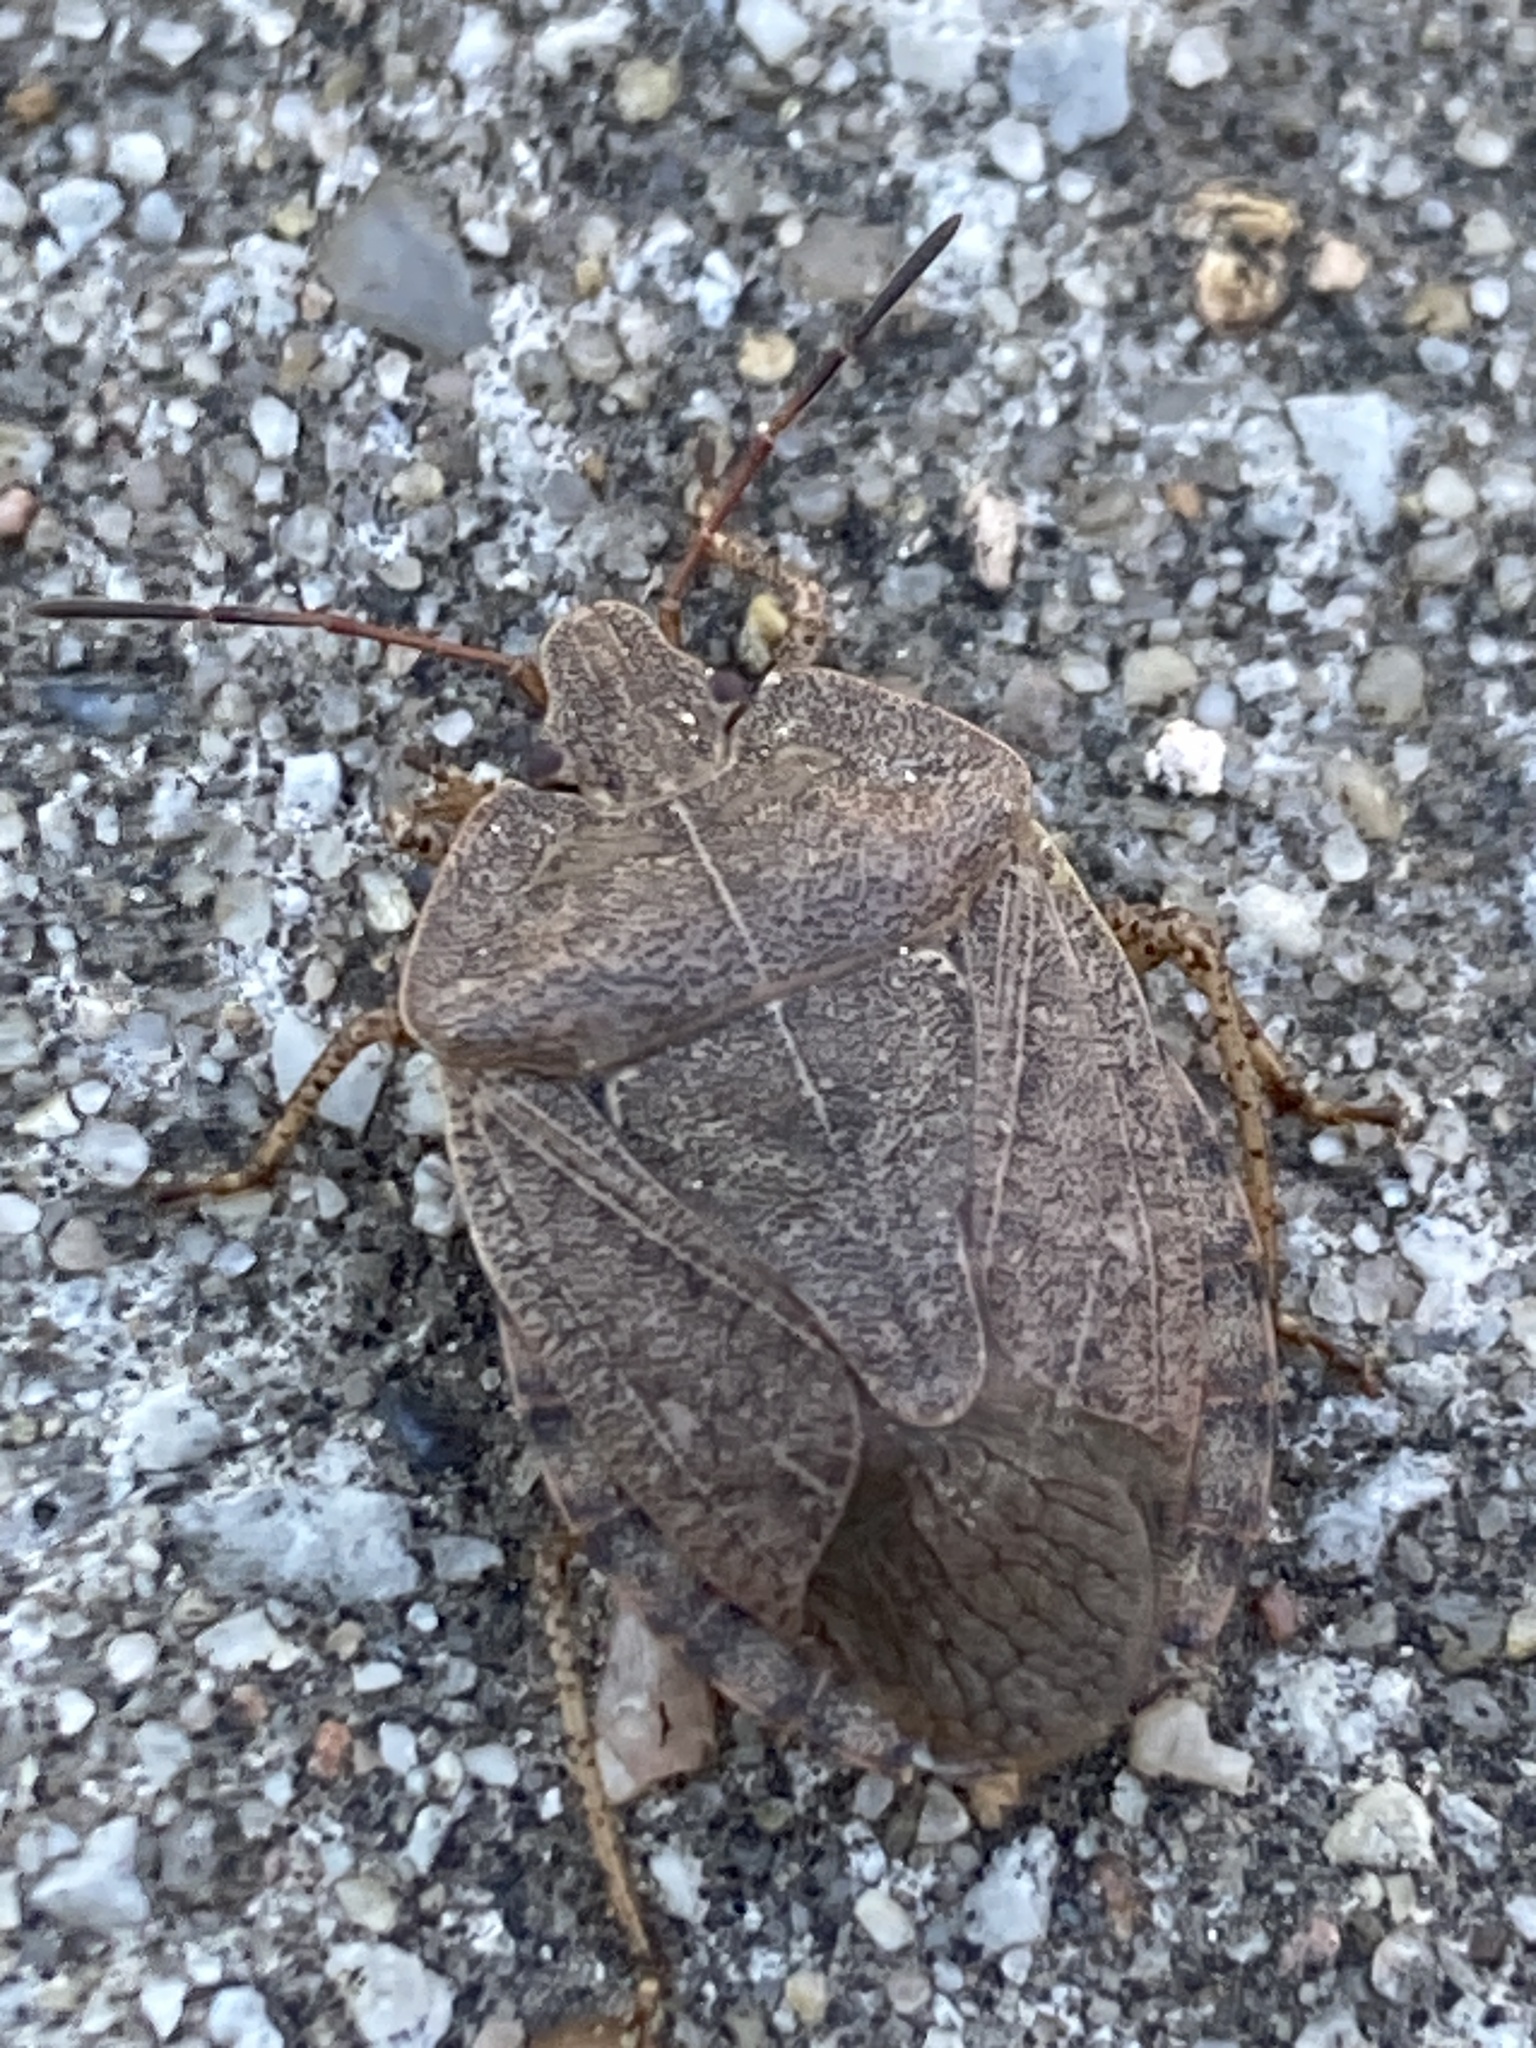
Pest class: stink_bug